Bank Simpanan Nasional

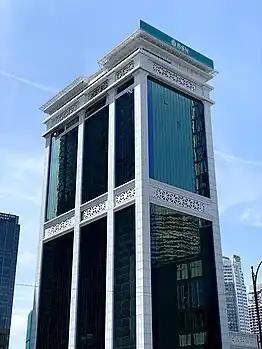
Wisma BSN (Headquarters) in Kuala Lumpur

Bank Simpanan Nasional (English: National Savings Bank) (BSN) is a government owned bank based in Malaysia. BSN offers banking services via BSN branches and BSN Banking Agents (EB BSN). BSN was incorporated on 1 February 1990 under the Minister of Finance at that time, Tengku Razaleigh Hamzah.